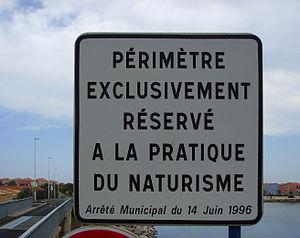
Les Villages naturistes de Port Leucate, Languedoc-Roussillon: renseignement: périmètre réservé á la pratique du naturisme